Montagne du Fourneau

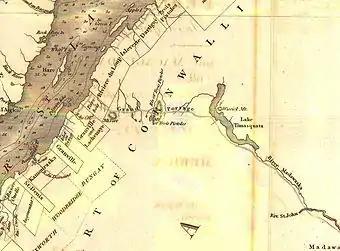
Excerpt from surveyor Samuel Holland's 1813 map of Lower Canada, showing the Témiscouata portage road. Montagne du Fourneau is shown as "Wissick Mountain".

The oldest traces of human occupation in the region date from 9,000 to 9,400 years BC at a Paleoindian archaeological site a few kilometers north of Saint-Michel-du-Squatec. Located on a major traffic route linking the Bay of Fundy to the St. Lawrence River, Lake Témiscouata was known to at least four Amerindian groups: the Maliseet, the Mi'kmaq, the Montagnais and the St. Lawrence Iroquoians. 1,000 years ago, the region was occupied by the Maliseet. Archaeological research shows that the region was frequented on a seasonal basis by highly mobile populations. In the Late Woodland period, between 500 and 1,000 years BC, archaeological evidence suggests that Lake Témiscouata populations maintained trade links with the St. Lawrence Valley and the Bay of Fundy.